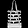
Label: Bag